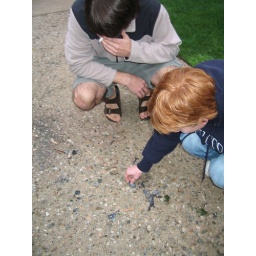
We were absolutely fasinated by the blue paint in the ground. The rocks too were very cool.